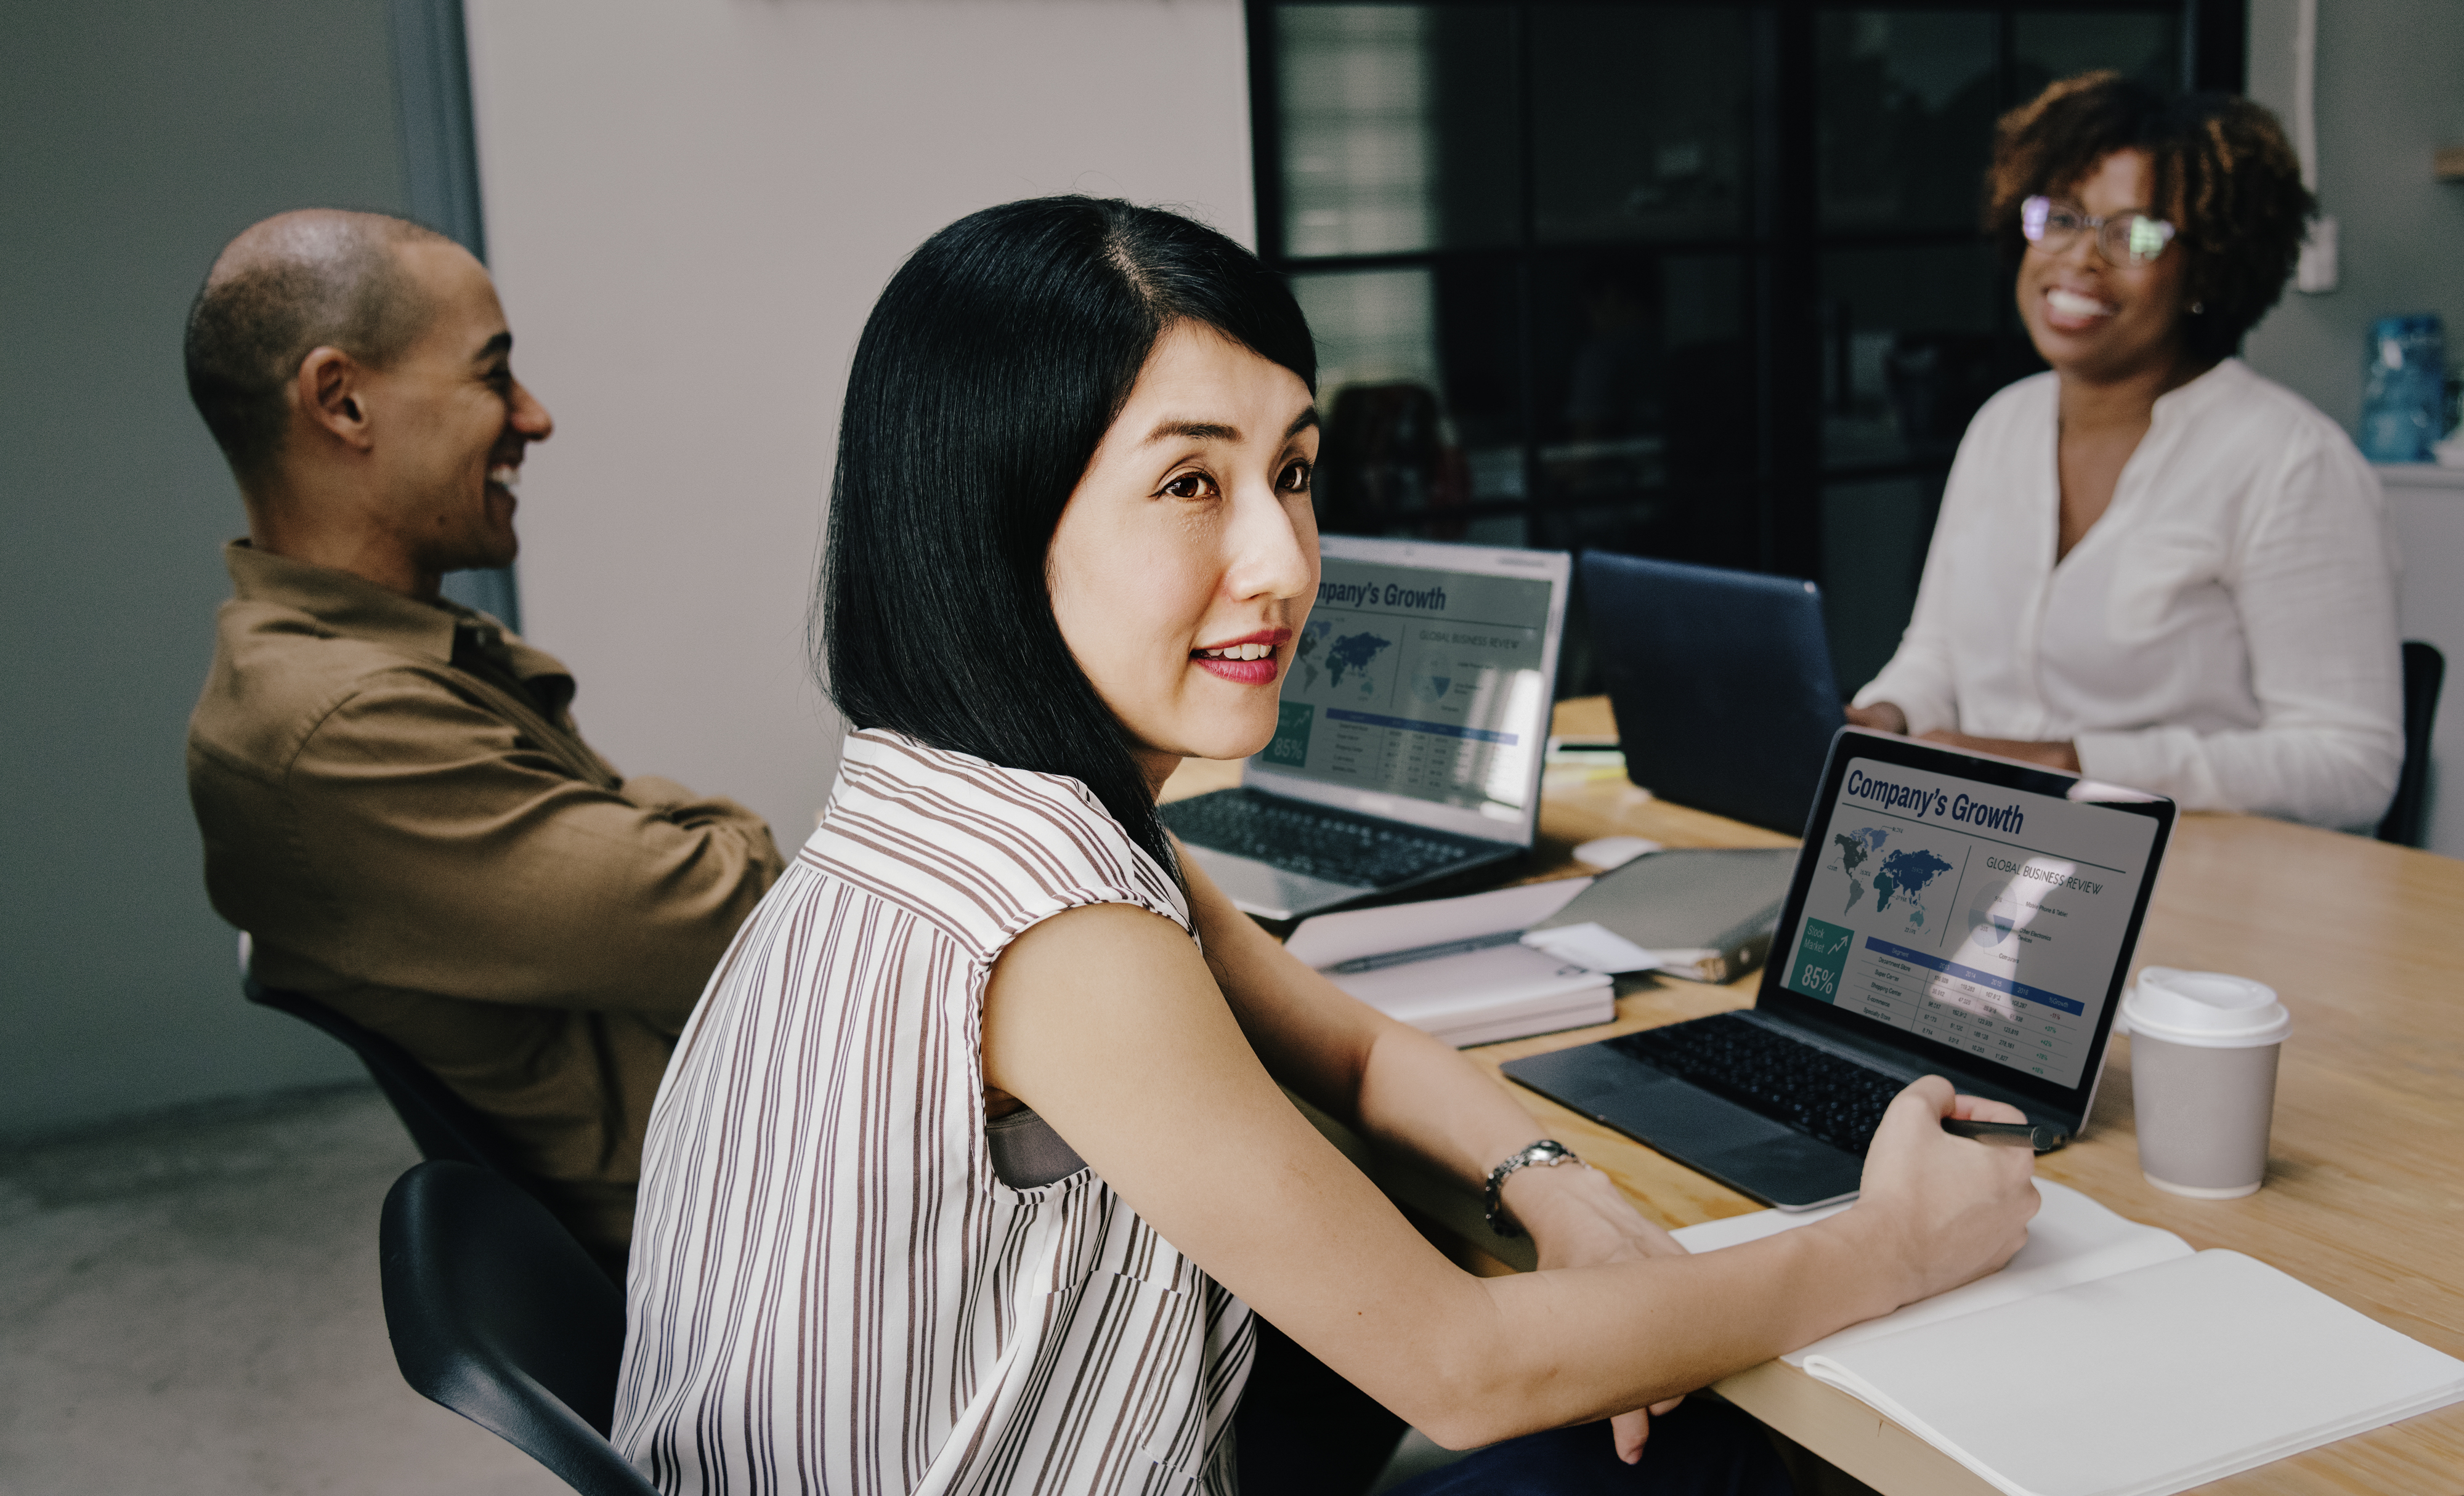
achievement, african american, analysis, asian, beautiful, brainstorming, business, businesswoman, cheerful, coffee, colleagues, computer, development, digital device, discussion, economic, economy, european, finance, financial, group, happiness, improvement, investment, japan, japanese, laptop, man, marketing, meeting, note, notebook, notepad, people, performance, plan, pretty, report, smiling, startup, stock, strategy, technology, electronic device, communication, job, girl